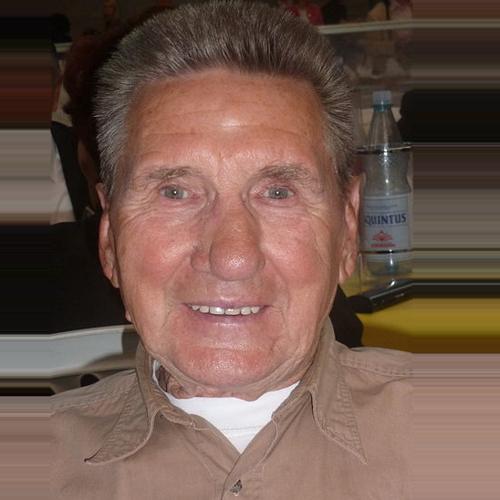
Age: 75